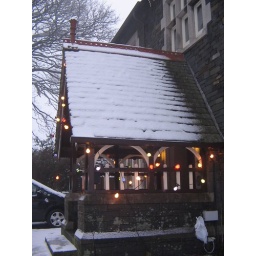
You see the window above the steep roof - that was my room!